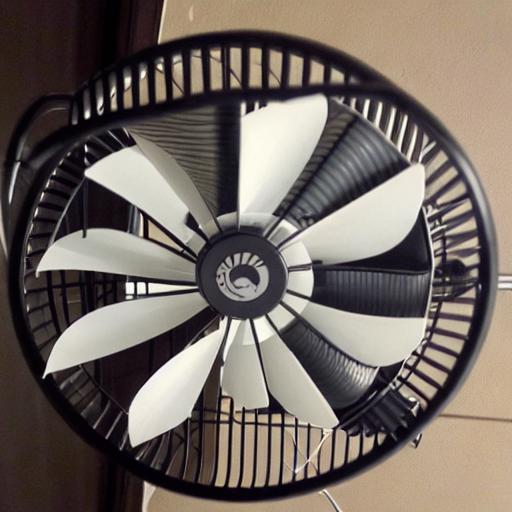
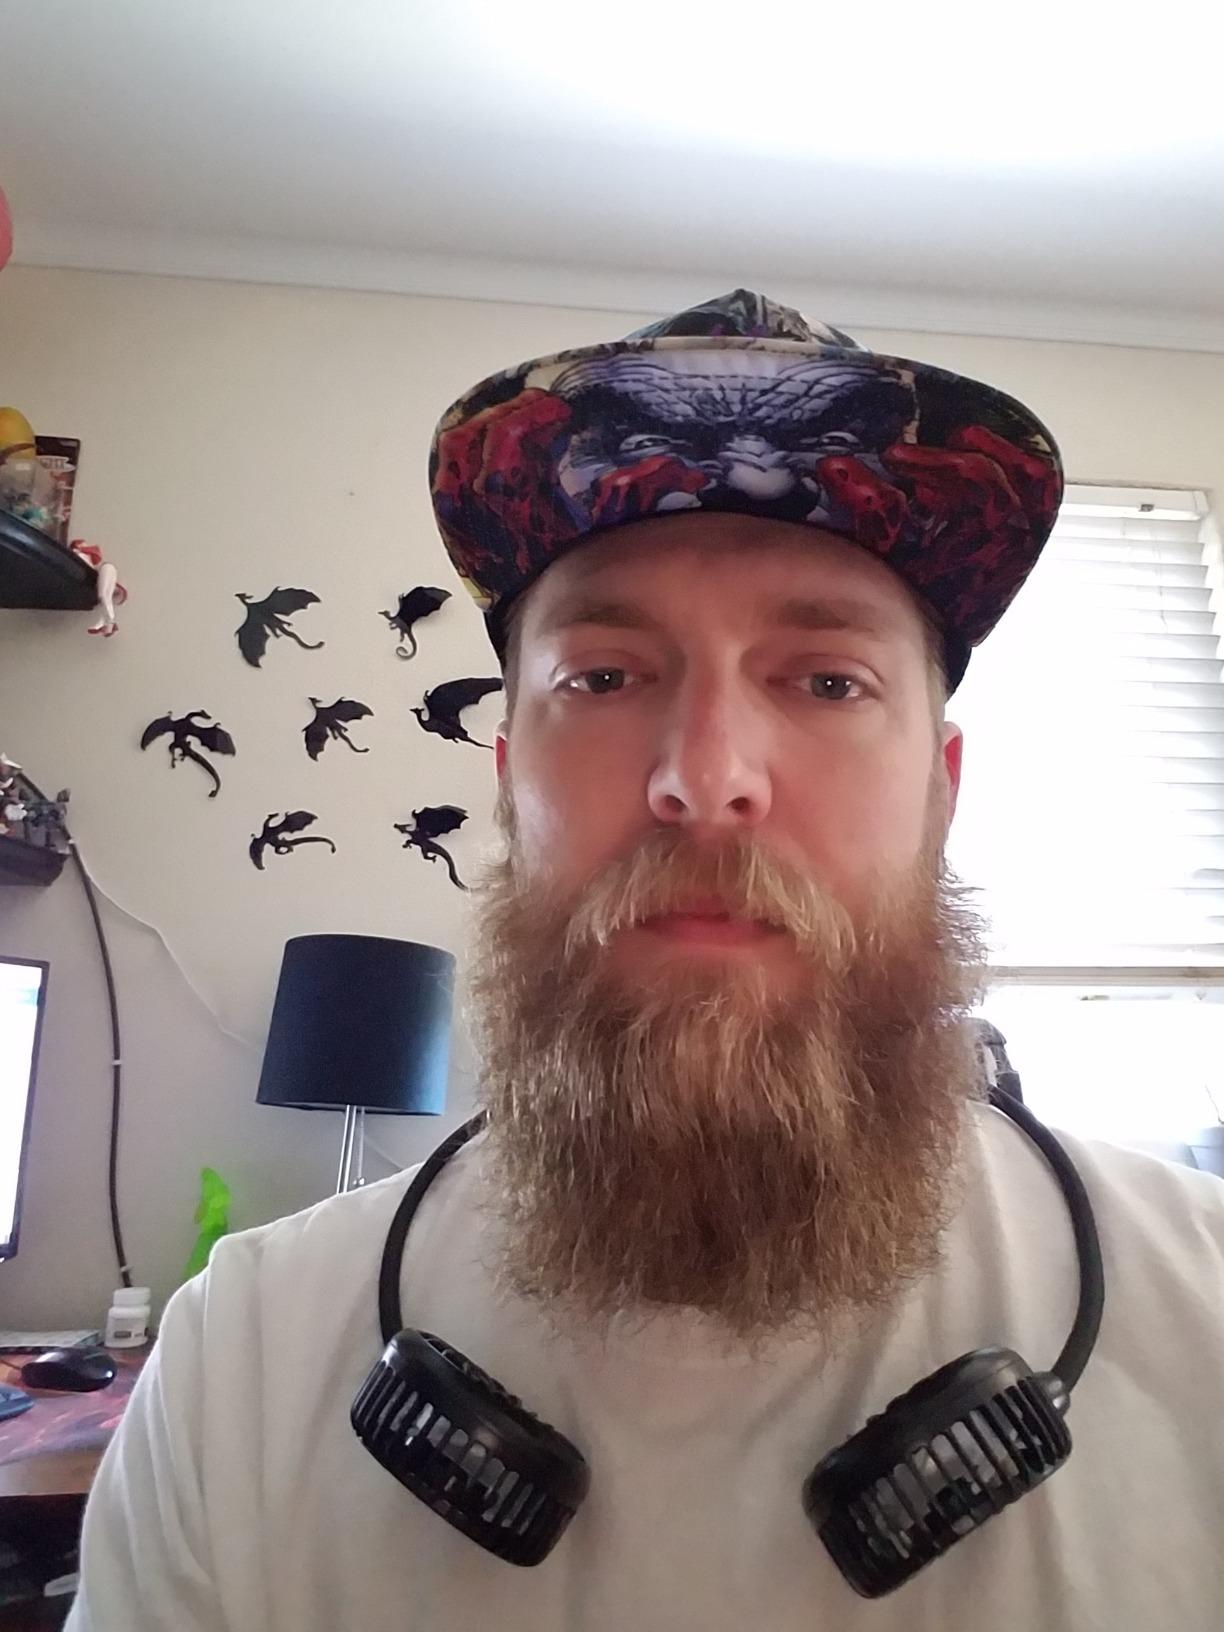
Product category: fan
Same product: no